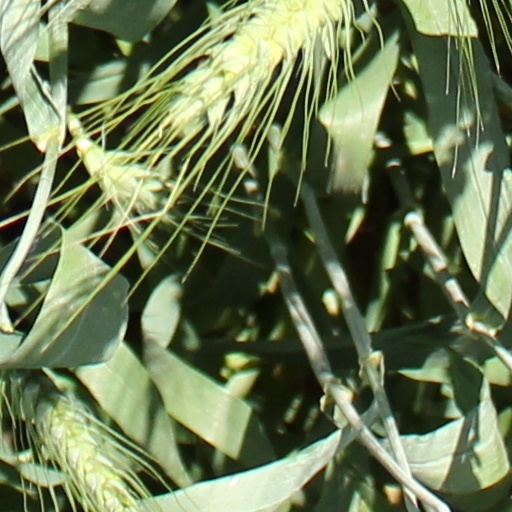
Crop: wheat